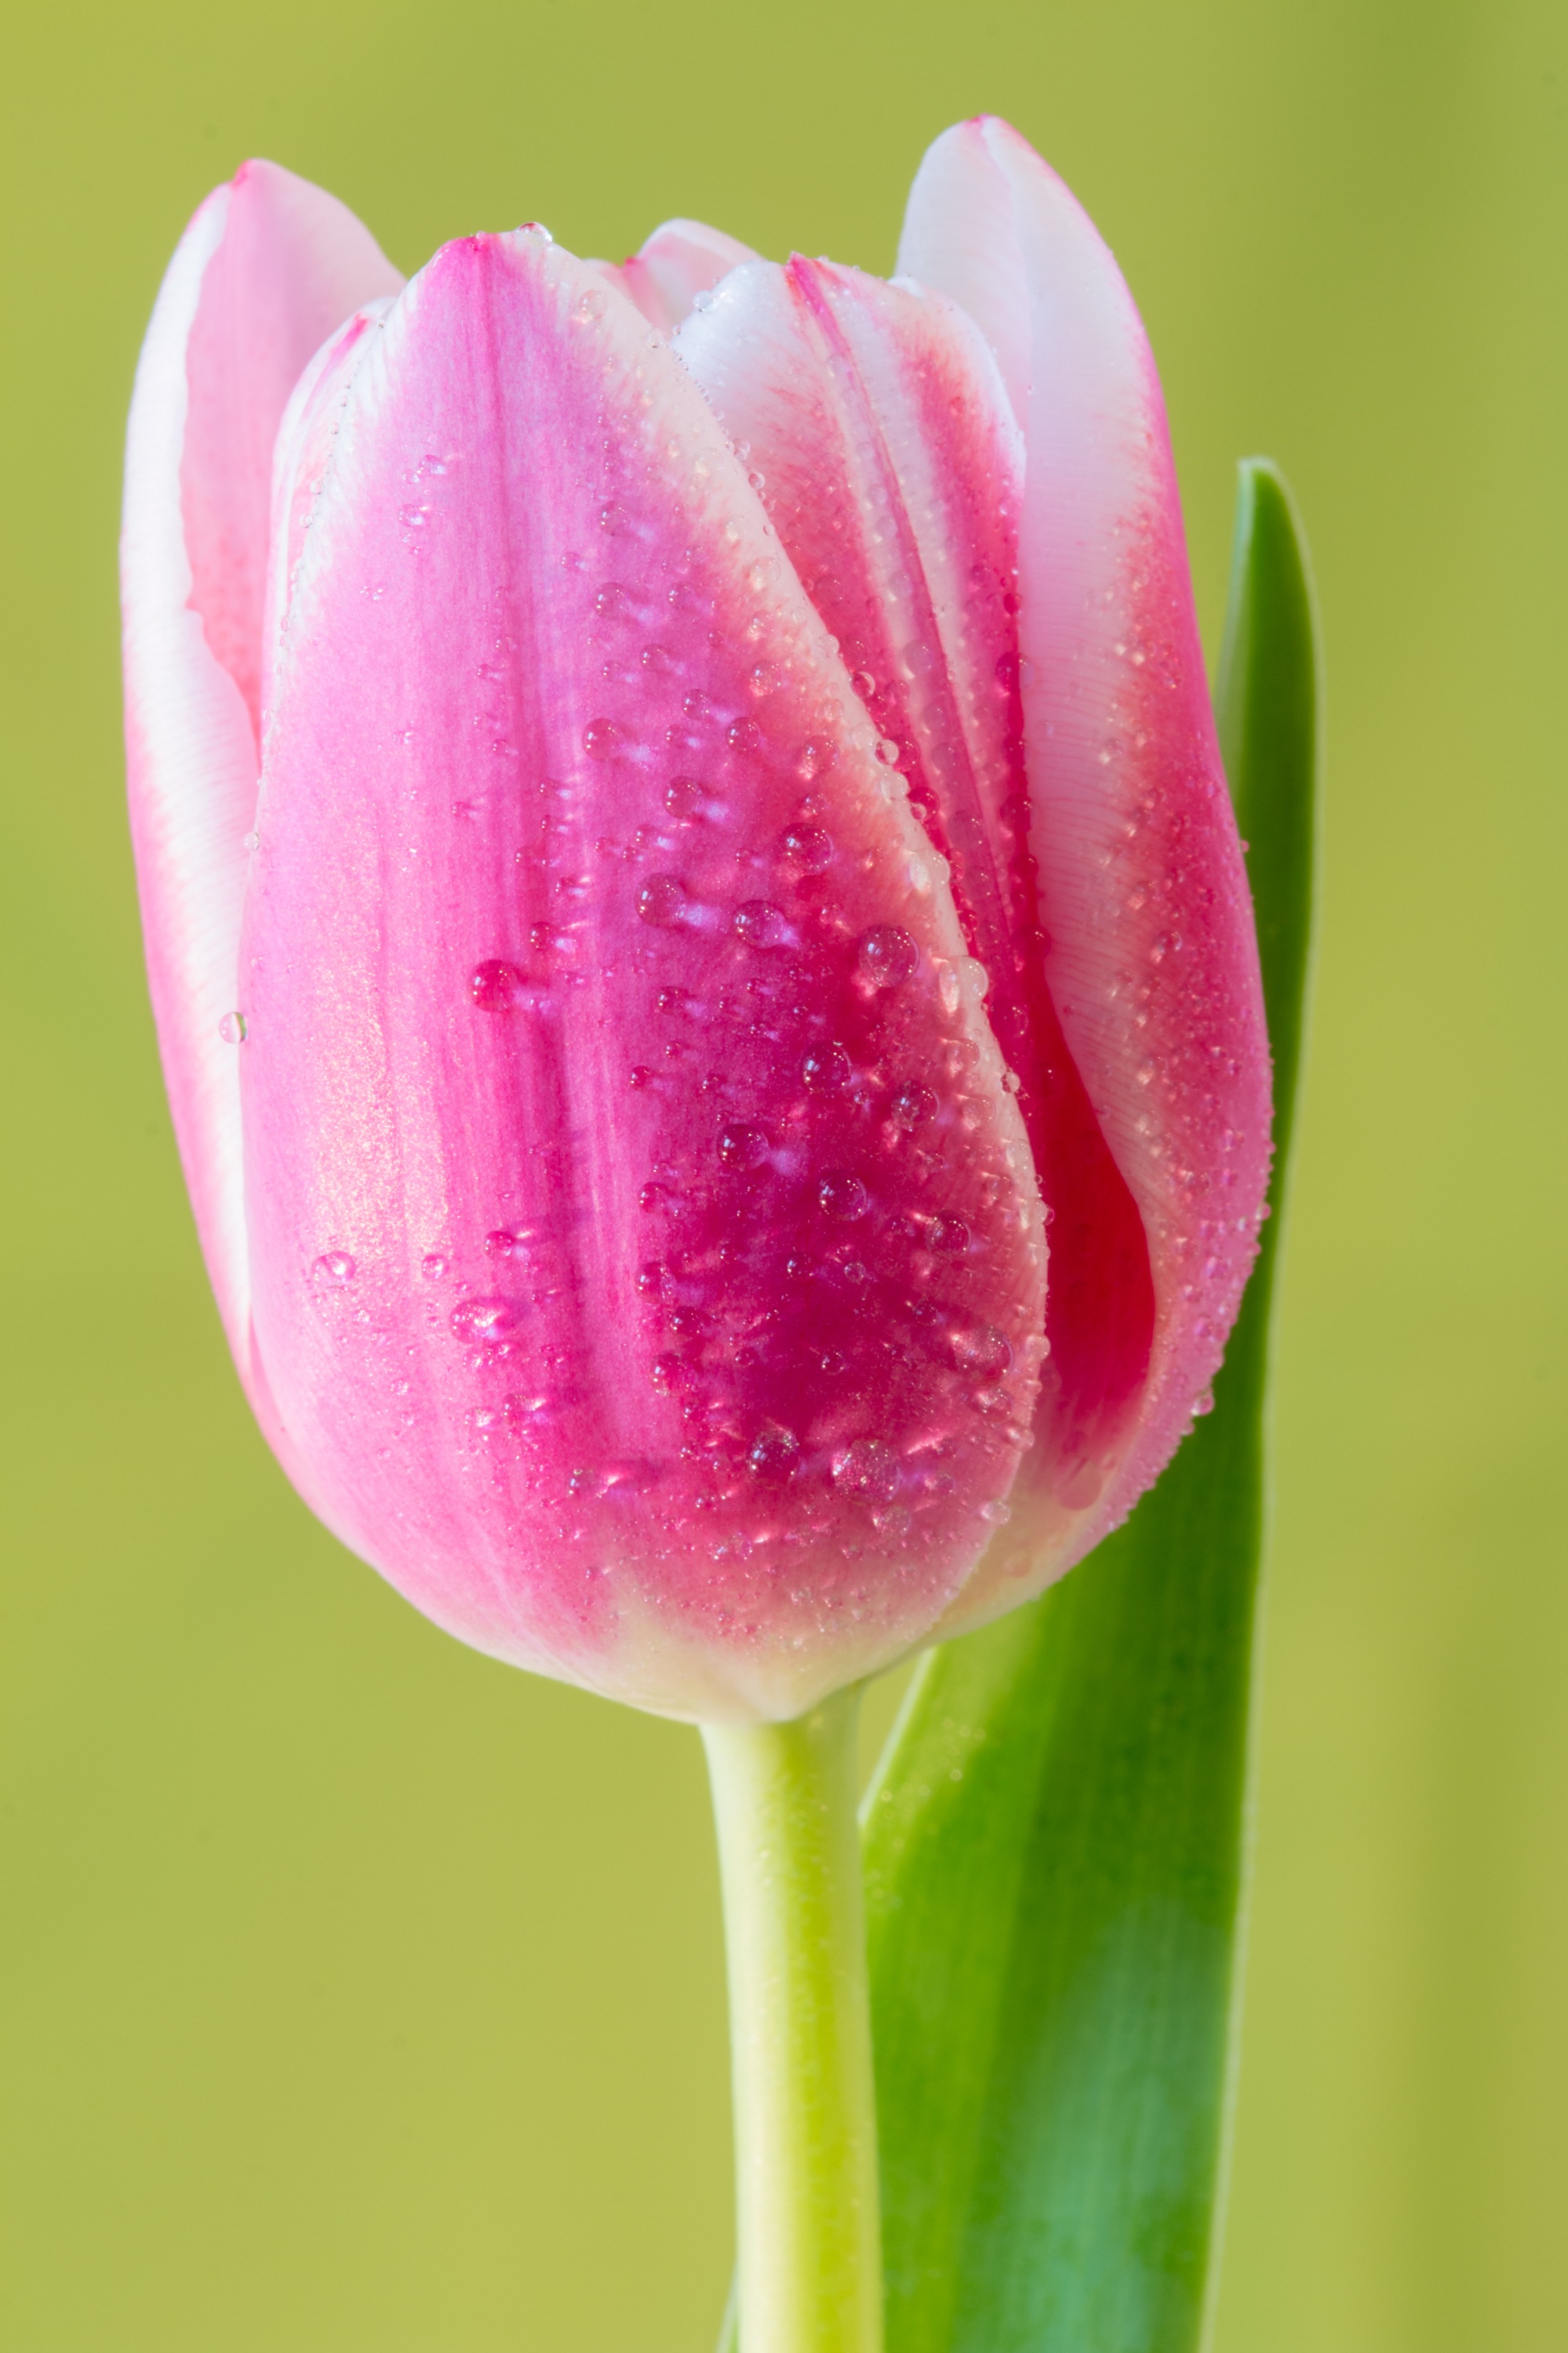
nature, blossom, plant, flower, petal, bloom, tulip, spring, green, macro, garden, pink, flora, macro photography, flowering plant, lily family, plant stem, land plant